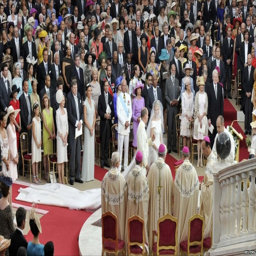
guests at the religious ceremony .